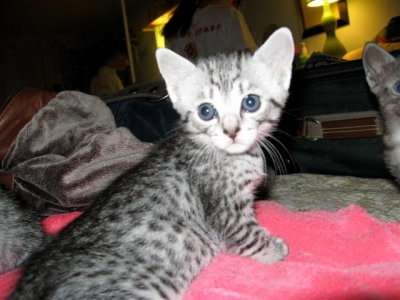
Breed: egyptian mau